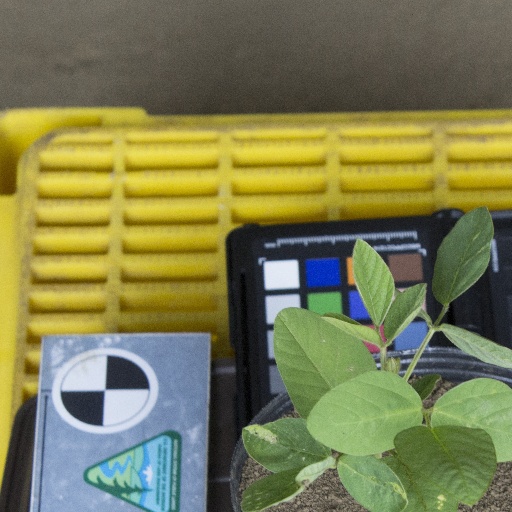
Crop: soybean